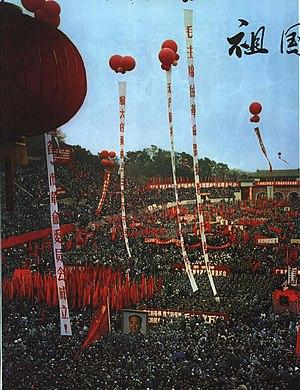
Le massacre de Guangdong, ou le massacre de la révolution culturelle du Guangdong était une série de massacres qui ont eu lieu dans la province du Guangdong pendant la révolution culturelle chinoise.